Kings Weston House

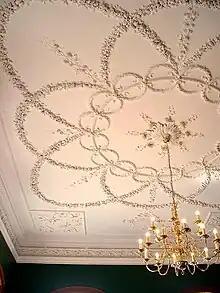
Ceiling of the Parlour at Kings Weston House designed by Robert Mylne and plasterwork executed by Thomas Stocking in the 1760s

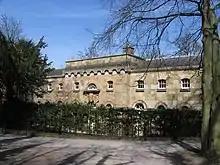
The Brewhouse

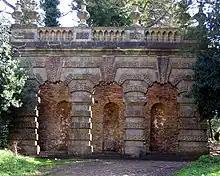
The Echo

On 29 April Edward Southwell wrote in his journal at Kings Weston "Upwards of 60 men preparing stones and digging the foundation of the new house" and on 16 June 1712 work formally began on building the new house by John Vanbrugh. His client, Edward Southwell, did not desire a house on a monumental scale. The result was one of Vanbrugh's smaller houses. It is also his severest in style, obtaining high architectural drama by the well judged disposition of elements that are few in number, and simple in their nature. The exterior of the house would have been at the point of completion in 1717, the date on the contract for one of the parapet vases. The interior would have been virtually complete by 1719, when the design for inlay on the stair landings was drawn up. Two of the facades have since been remodelled, by Robert Mylne, who remodelled the interior in the 1760s. The stone, which was quarried on the site, was originally ochre in colour but has weathered to an orange-pink.